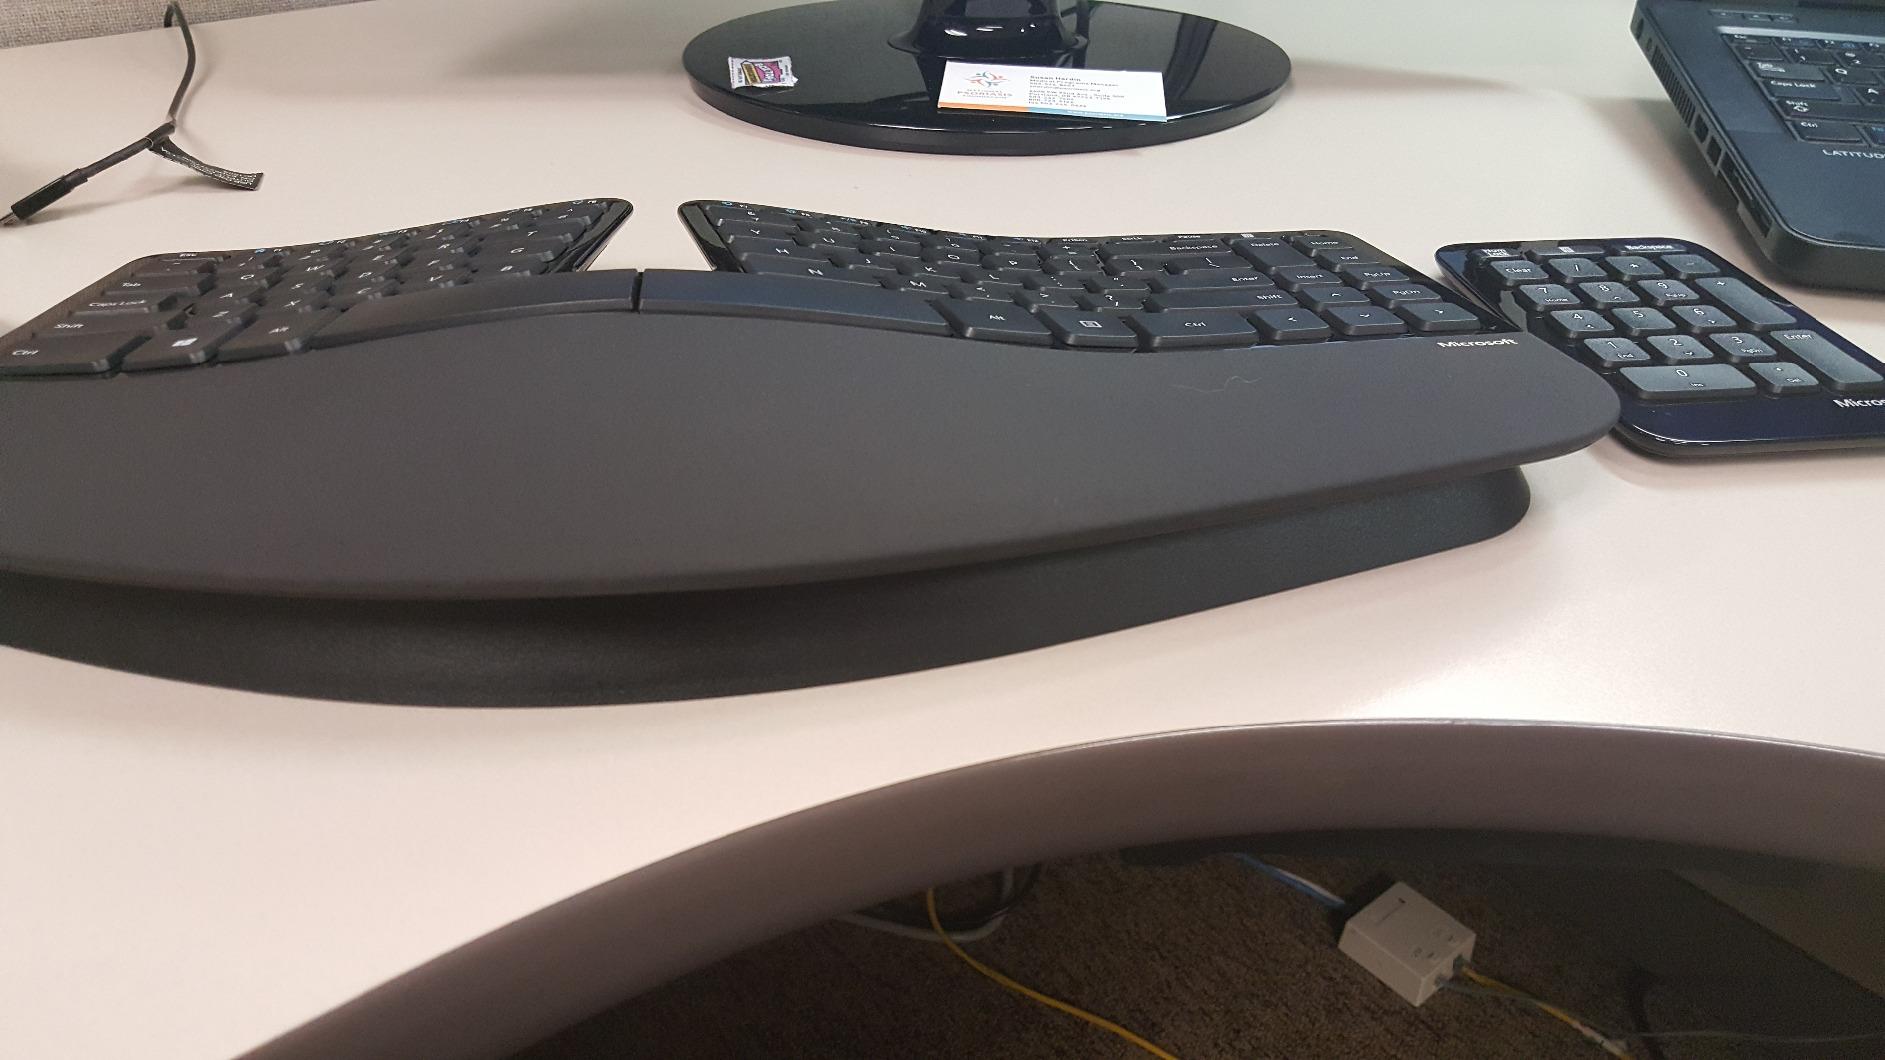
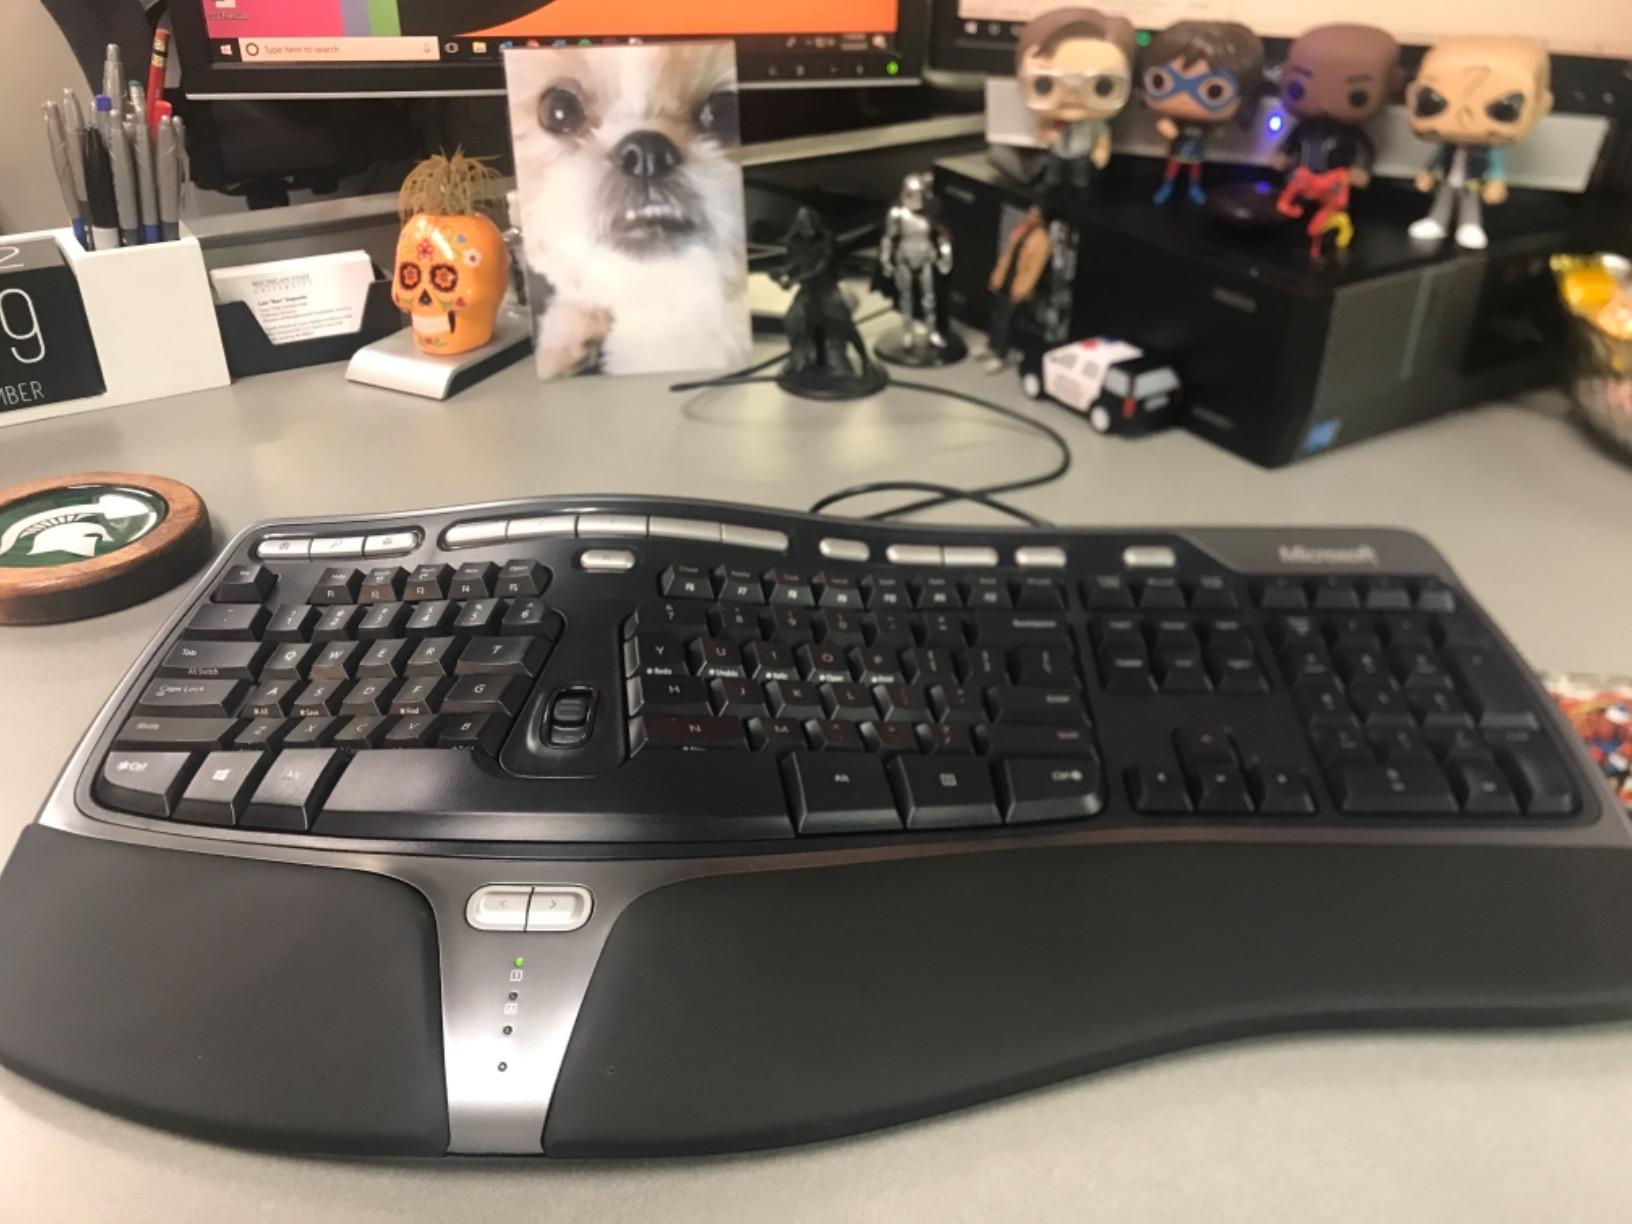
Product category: keyboard
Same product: no